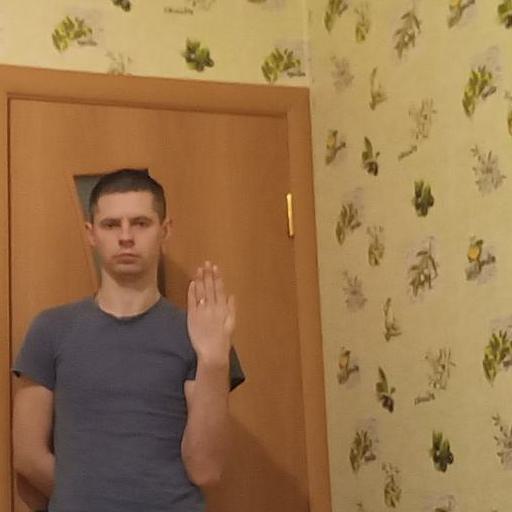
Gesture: stop_inverted